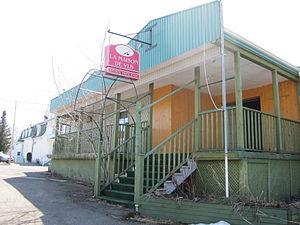
Maison de VLB, à Trois-Pistoles.
VLB éditeur est une maison d'édition québécoise fondée en 1976 par Victor-Lévy Beaulieu. Ce dernier a cédé les droits de la maison d'édition en 1985.